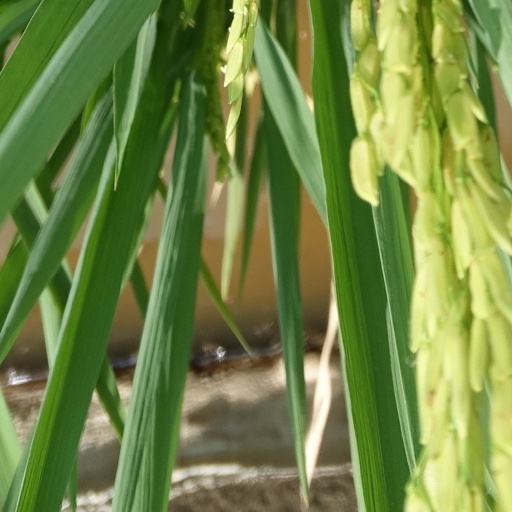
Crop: rice